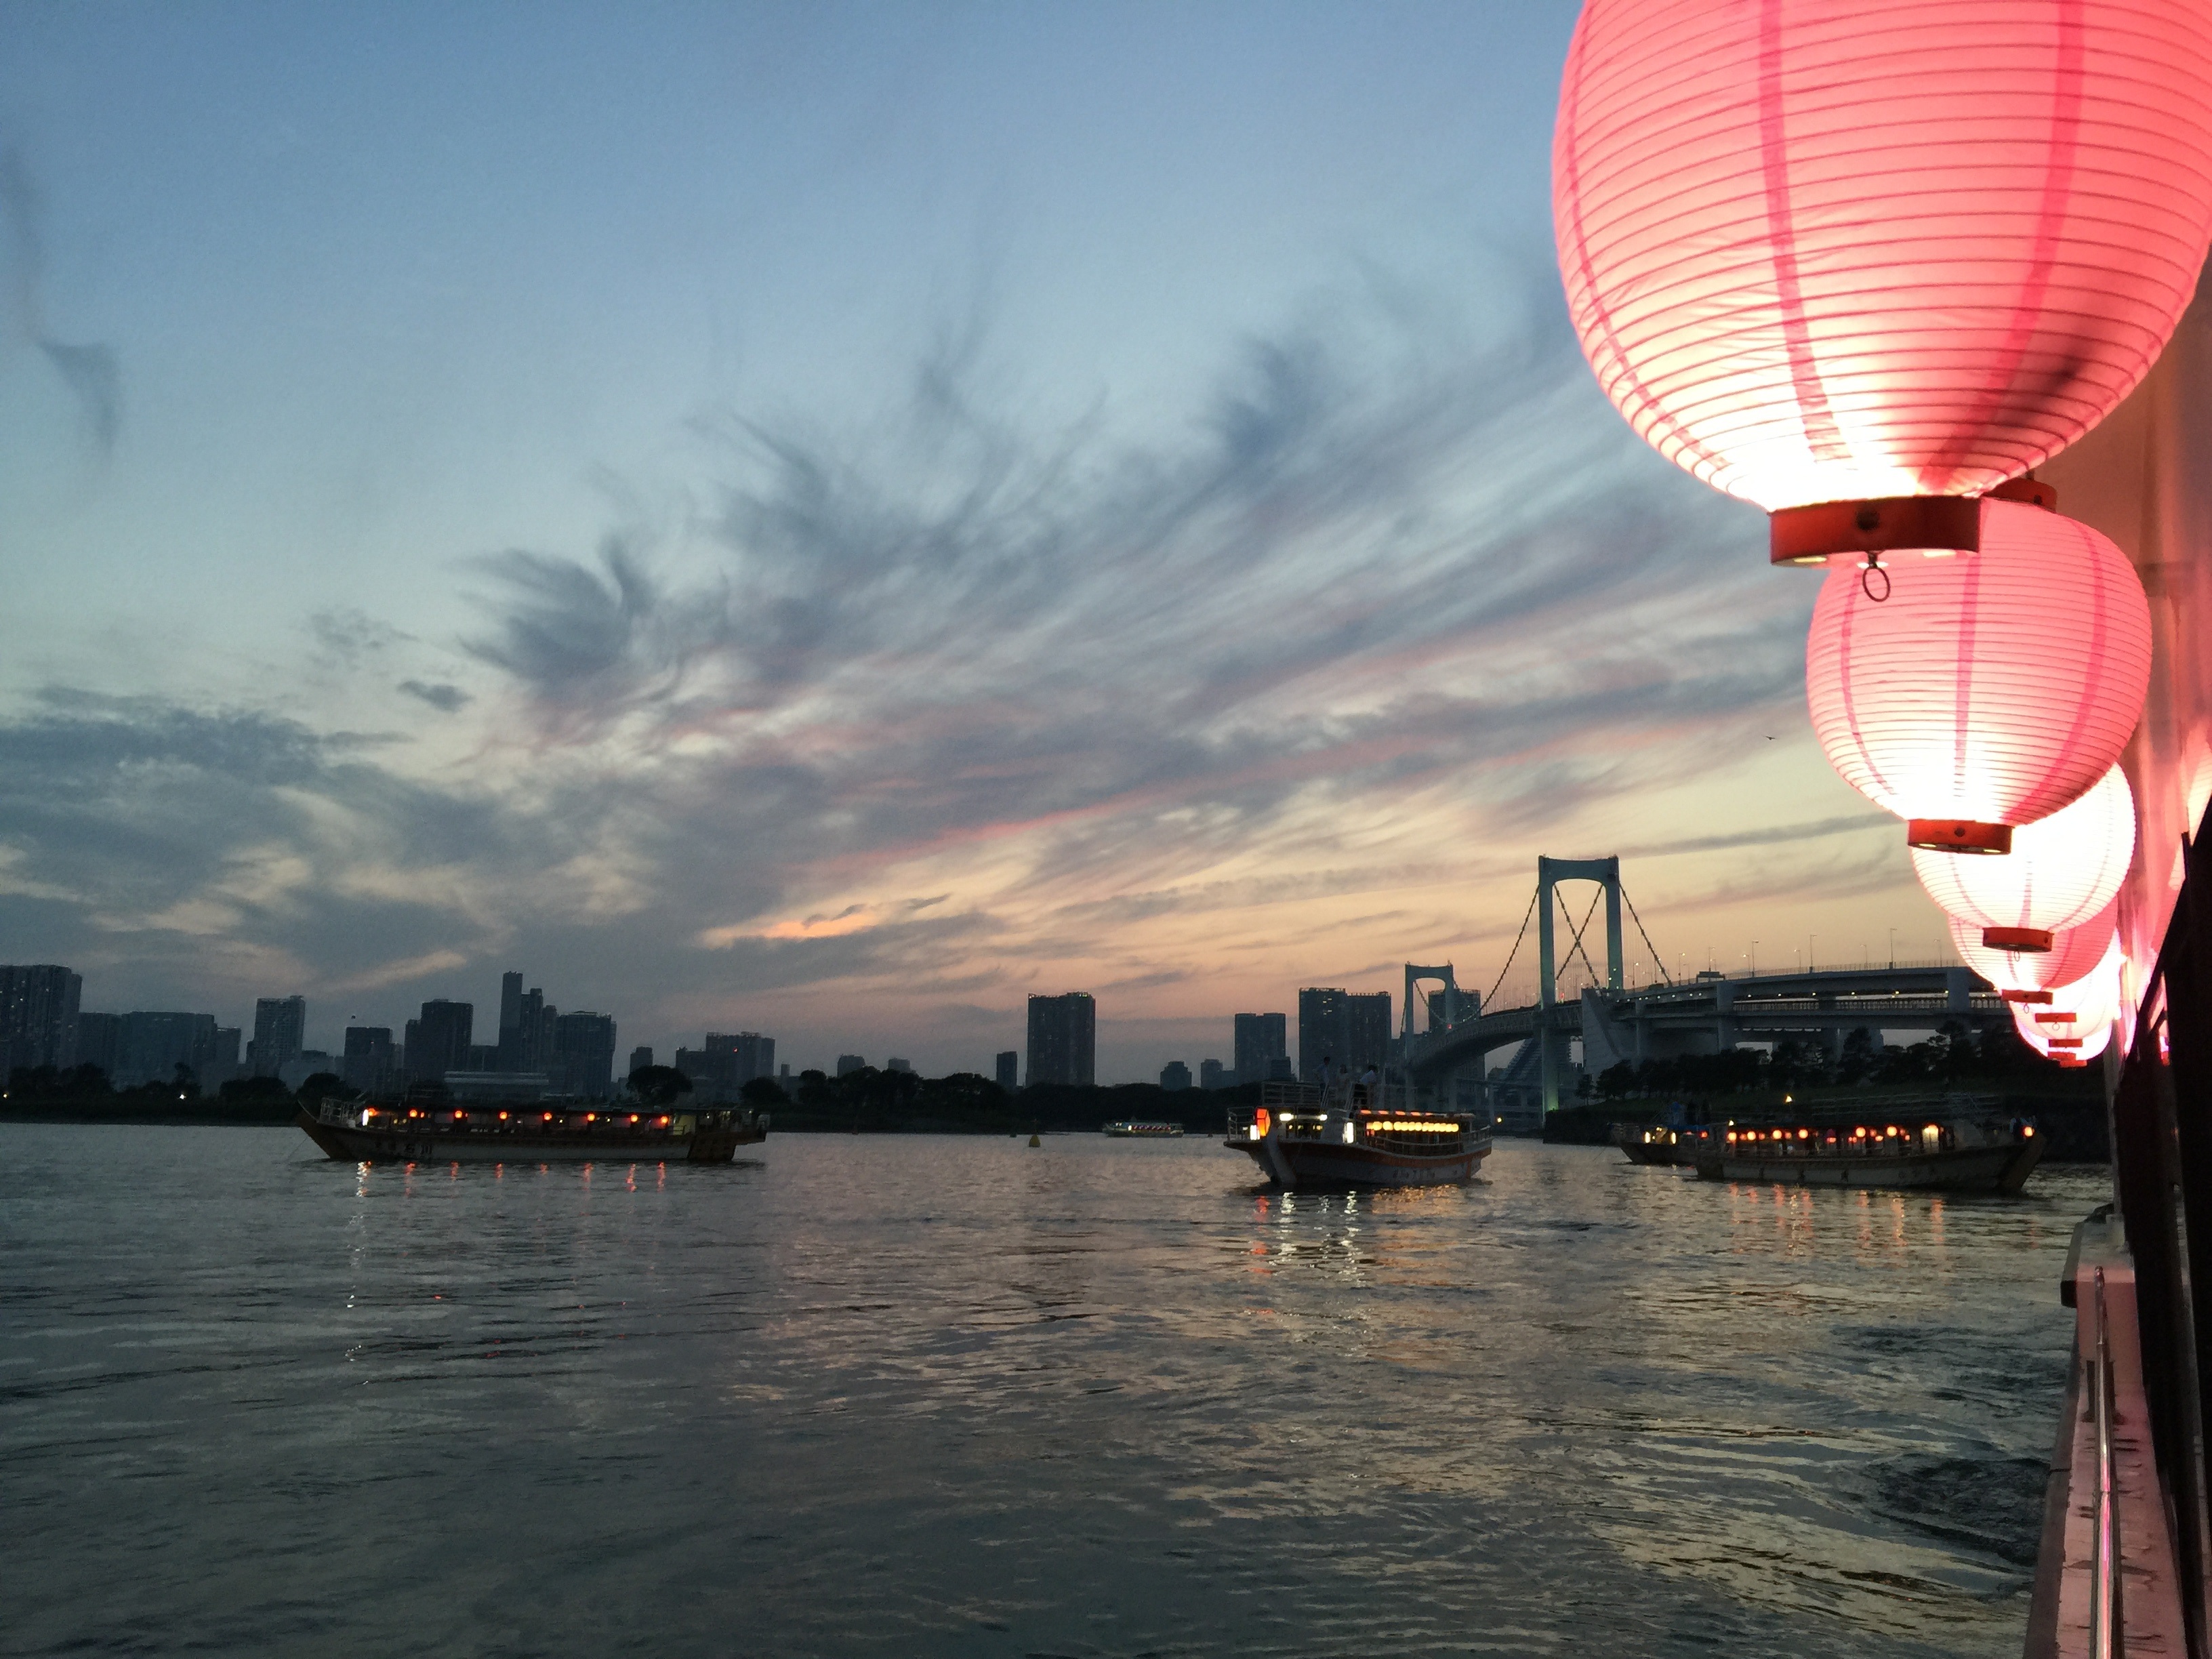
sea, sunset, morning, aircraft, dusk, evening, reflection, vehicle, atmosphere of earth